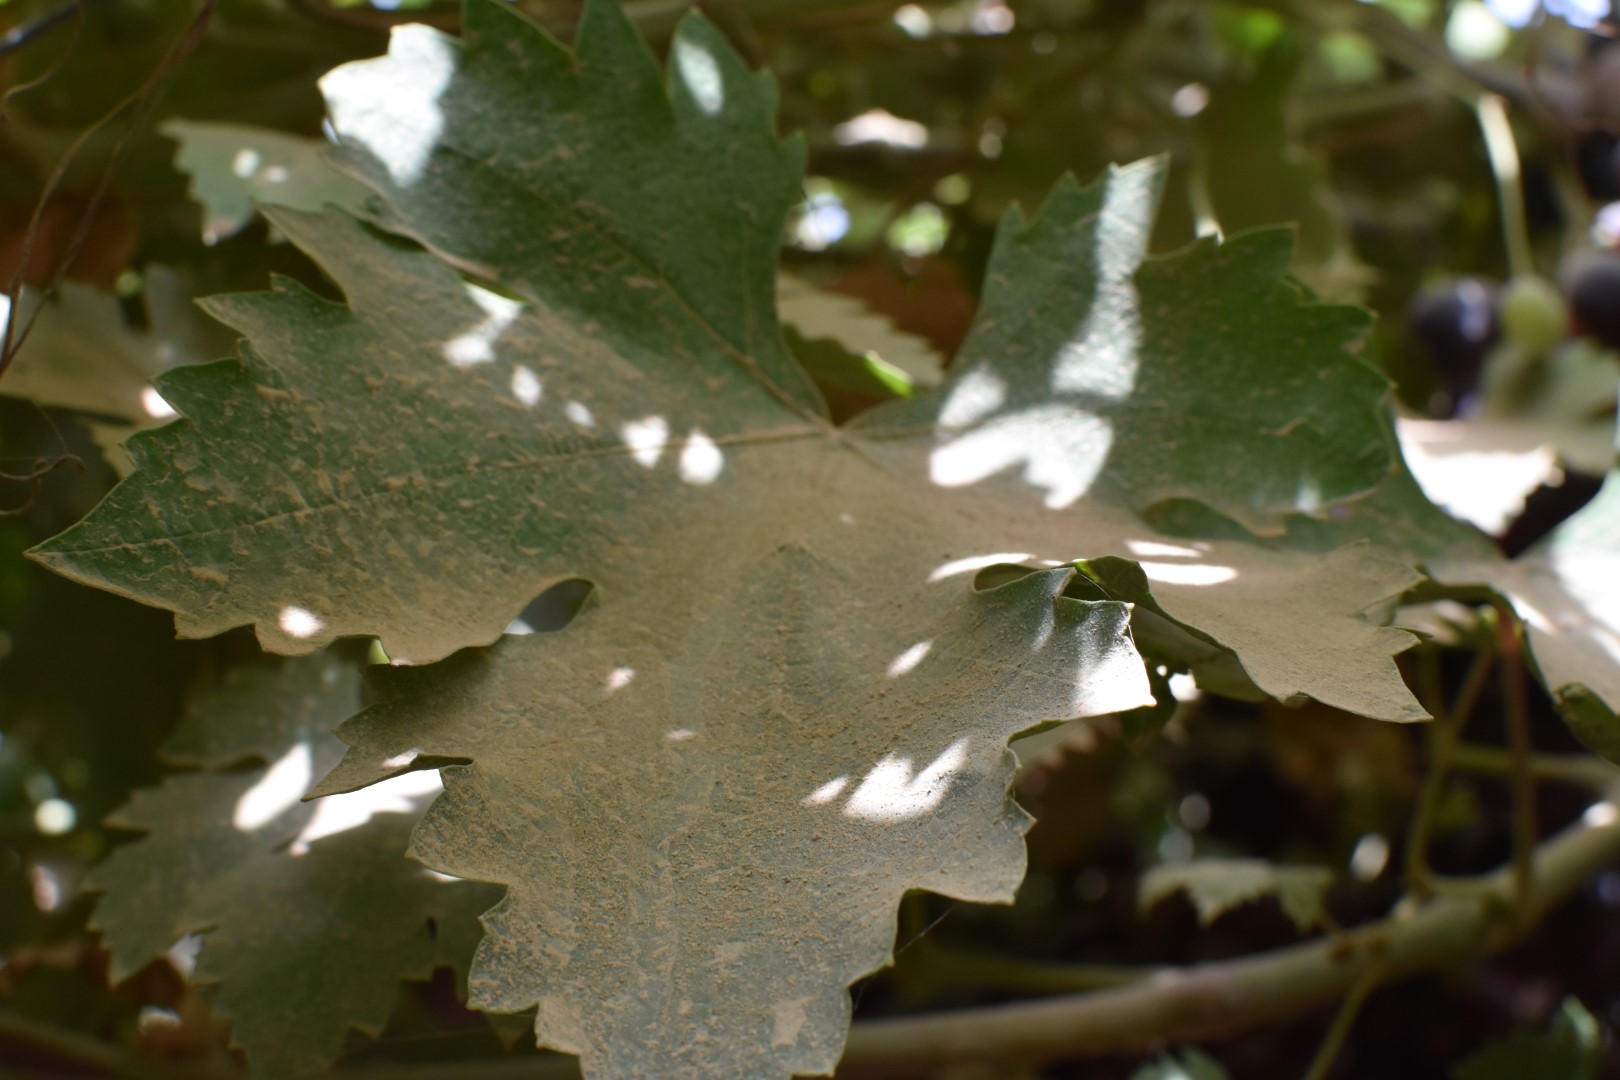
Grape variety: Riasi